Proboscis

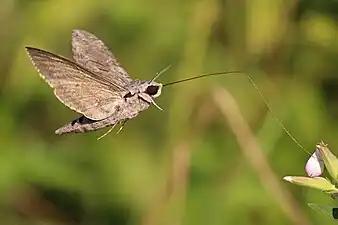
Convolvulus hawk-moth ("Agrius convolvuli") feeding with extended proboscis

The mouth parts of Lepidoptera (butterflies and moths) mainly consist of the sucking kind; this part is known as the proboscis or 'haustellum'. The proboscis consists of two tubes held together by hooks and separable for cleaning. The proboscis contains muscles for operating. Each tube is inwardly concave, thus forming a central tube up which moisture is sucked. Suction takes place due to the contraction and expansion of a sac in the head. A specific example of the proboscis being used for feeding is in the species "Deilephila elpenor". In this species, the moth hovers in front of the flower and extends its long proboscis to attain its food.